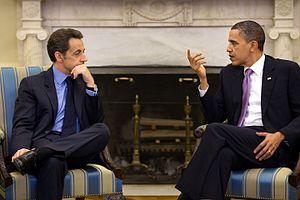
L'élection présidentielle française de 2012, dixième élection présidentielle de la Cinquième République et neuvième au suffrage universel direct, est un scrutin visant à élire le président de la République française pour un mandat de cinq ans. Elle se tient les 22 avril et 6 mai 2012 ; dans certains territoires d'outre-mer, en raison du décalage horaire, elle se déroule les 21 avril et 5 mai 2012.
Nicolas Sarközy de Nagy-Bocsa, dit Nicolas Sarkozy, né le 28 janvier 1955 à Paris, est un homme d'État français. Il est président de la République française du 16 mai 2007 au 15 mai 2012.
Les relations entre la France et les États-Unis ont débuté avant même la création des États-Unis d'Amérique. Le 3 mai 1803, Napoléon vend la Louisiane aux Américains. Depuis la guerre d'indépendance des États-Unis, la France est l'un de ses meilleurs alliés politiques. Mais malgré de constantes relations diplomatiques, ces deux pays sont souvent en conflit sur de nombreux dossiers.
La présidence de Nicolas Sarkozy commence le 16 mai 2007 lors de la cérémonie de passation des pouvoirs au palais de l'Élysée entre le président sortant Jacques Chirac et son successeur Nicolas Sarkozy. Le mandat se termine le 15 mai 2012, lors de la passation des pouvoirs avec François Hollande.